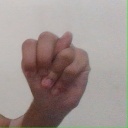
अक्षर: न